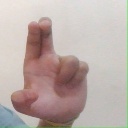
अक्षर: आ